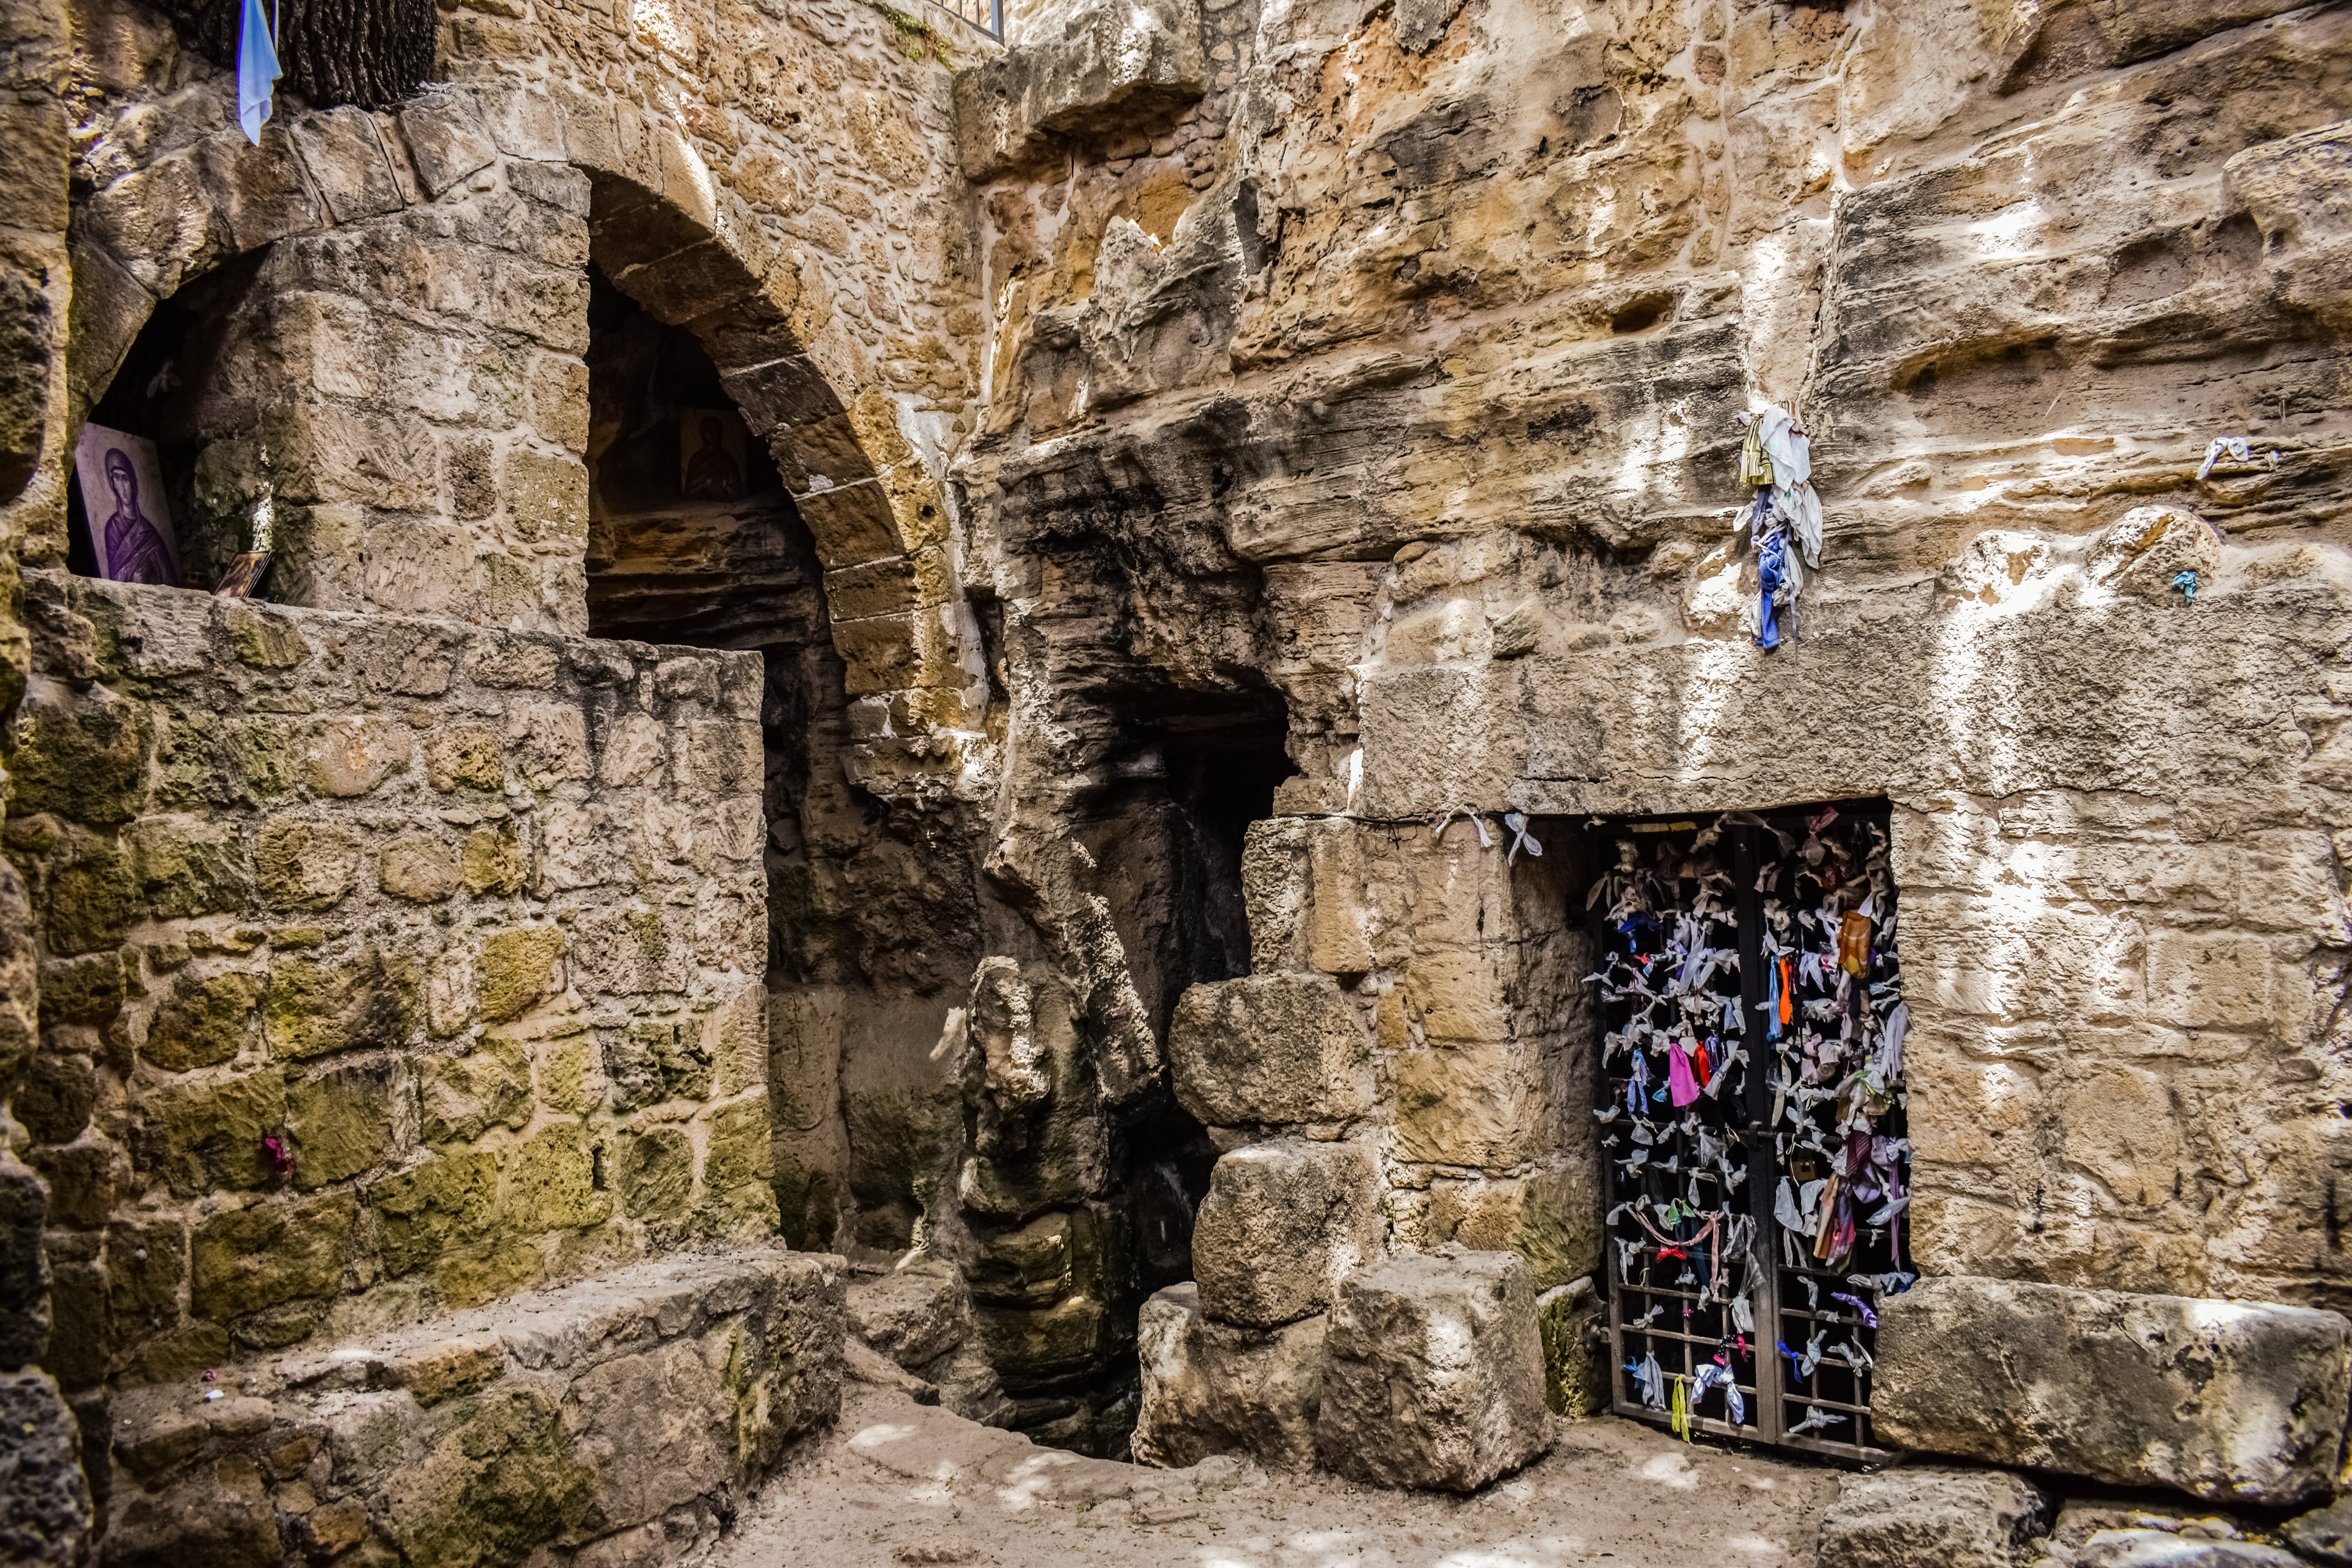
rock, architecture, wall, monument, village, religion, tourism, temple, ruins, monastery, middle ages, cyprus, paphos, ancient history, st solomoni catacomb